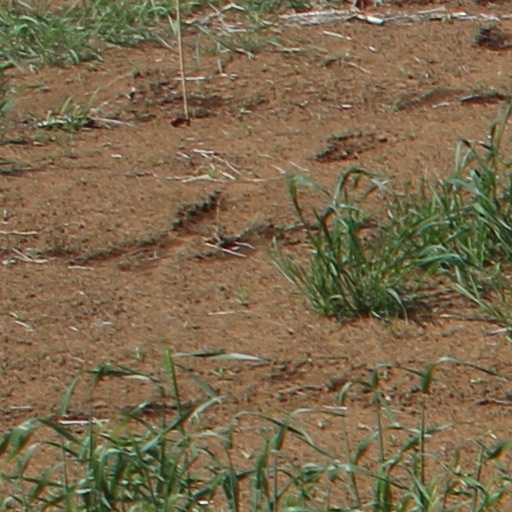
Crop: wheat